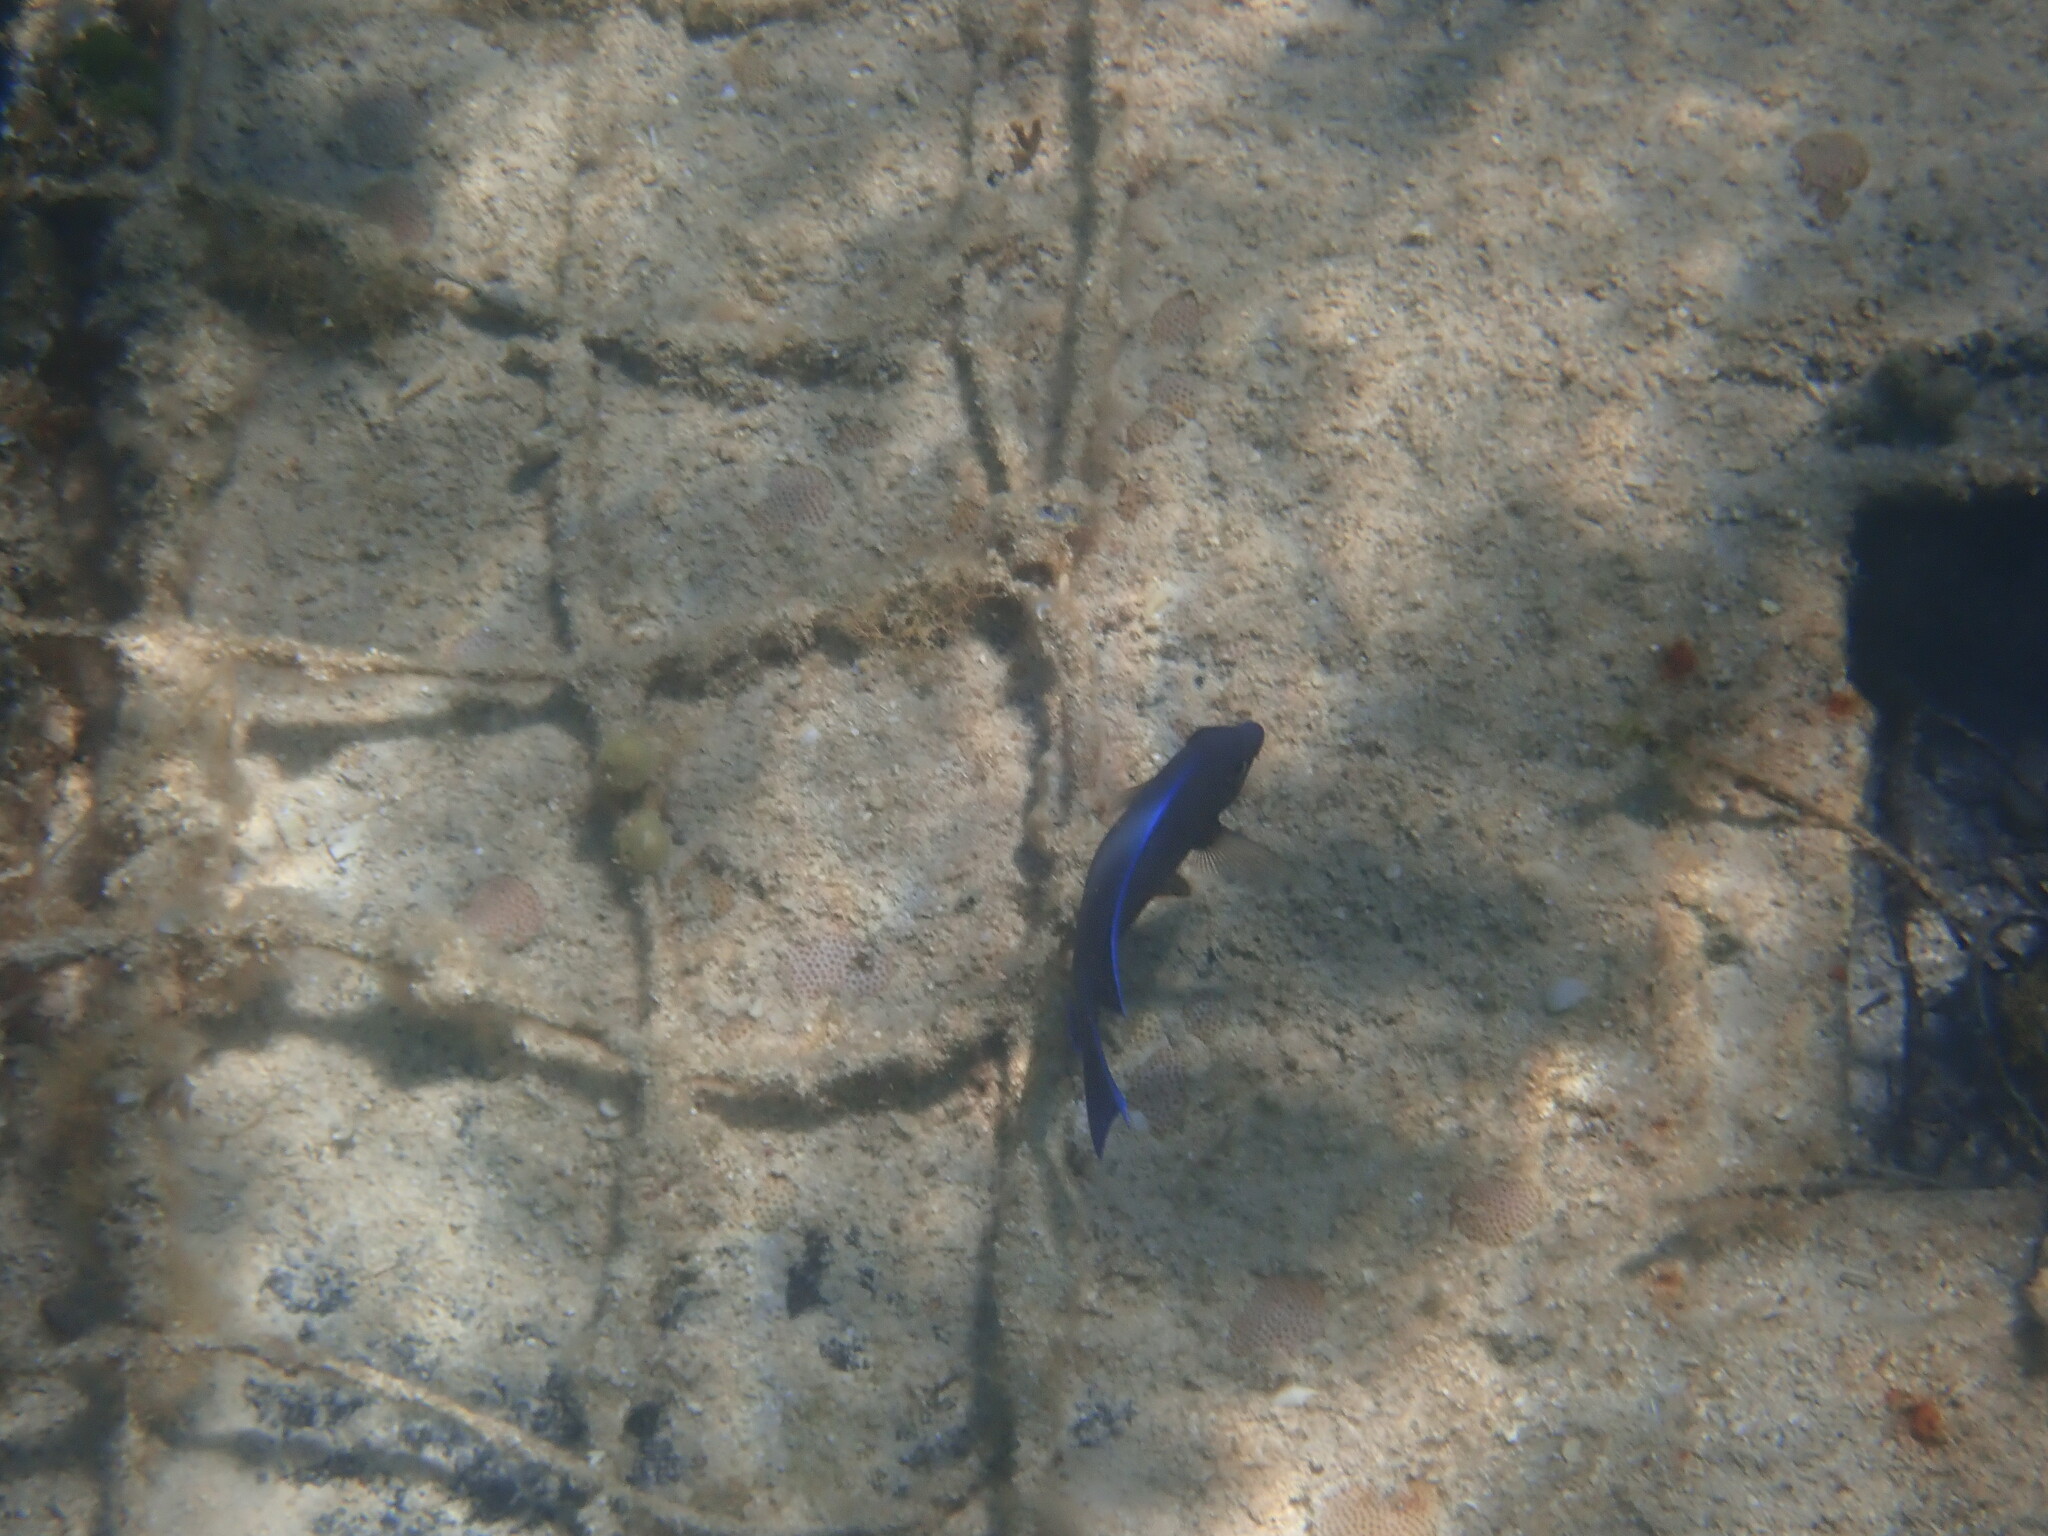
Acanthurus coeruleus (Atlantic Blue Tang)